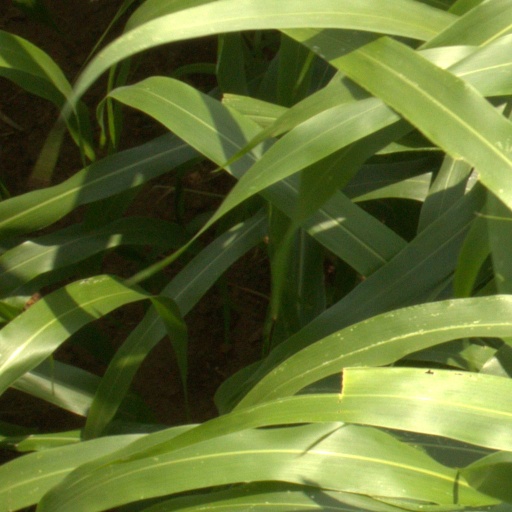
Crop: sorghum